Shimata Station

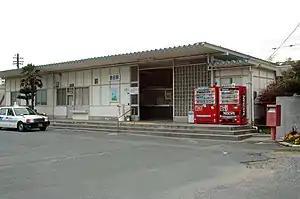
Shimata Station in April 2006

is a passenger railway station located in the city of Hikari, Yamaguchi Prefecture, Japan. It is operated by the West Japan Railway Company (JR West). The station is located in the rural northern part of the Shimata area in Hikari, on the north side of the city's territory.